Fujian tulou

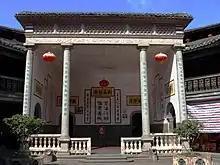
Ancestral hall of Zhengchenglou

Zhenchenglou, nicknamed "the prince of tulou", belongs to Hongkeng Tulou cluster. It is located in Hongkeng village, Hukeng township of Yongding County and was inscribed as UNESCO World Heritage 1113-002. It was built in 1912 by the descendants of a rich tobacco merchant. Zhenchenglou is a double ring tulou, its outer ring being four stories high with a total of 184 rooms, the inner ring having two stories with 32 rooms. The outer ring was partitioned into four segments according to the Bagua concept of Chinese Fengshui.